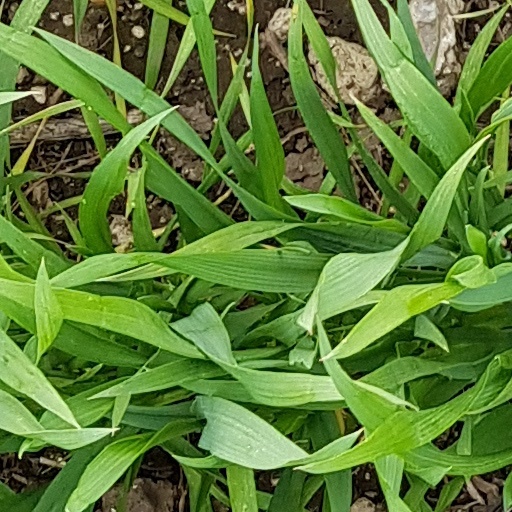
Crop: wheat